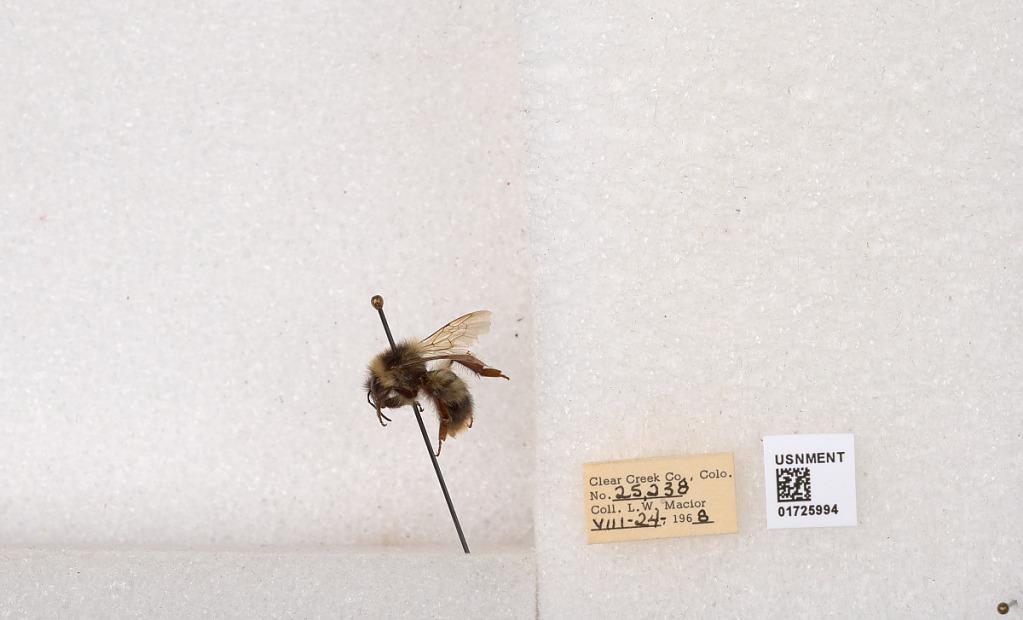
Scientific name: Bombus kirbyellus
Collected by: L. Macior
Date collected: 1968-8-24
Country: United States
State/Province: Colorado
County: Clear Creek
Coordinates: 39.6891, -105.644